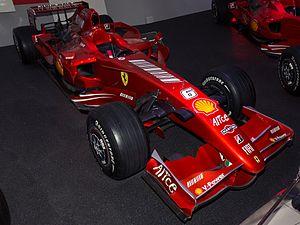
La Ferrari F2007 est la monoplace de Formule 1 engagée par la Scuderia Ferrari dans le Championnat du monde 2007. C'était le 53ᵉ modèle de Formule 1 conçu par Ferrari. En interne, elle porte le nom de projet 658. Elle a permis à la Scuderia Ferrari de remporter le titre mondial des constructeurs, et au Finlandais Kimi Räikkönen d'être sacré chez les pilotes.